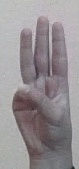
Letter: thaa